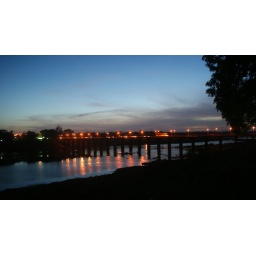
Night photo of the bridge over river Daman Ganga near Silvassa.